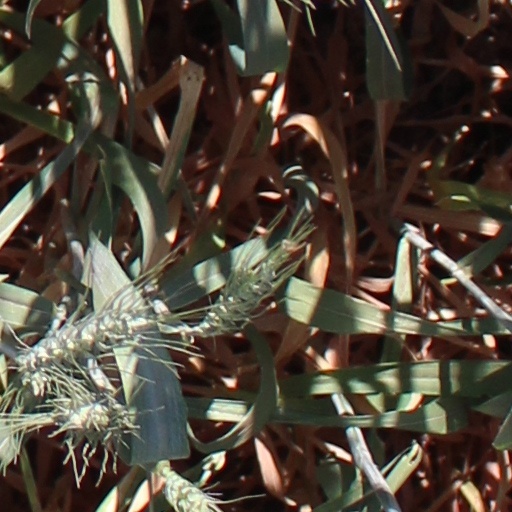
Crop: wheat